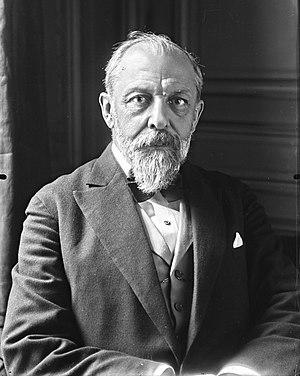
Théodore Steeg en 1926.
Les élections législatives françaises de 1928 ont eu lieu les 22 et 29 avril afin d'élire les députés de la XIVᵉ législature. La loi électorale, changée en juillet 1927 revient au système en vigueur de 1889 à 1919 : le scrutin uninominal à deux tours par arrondissements.
Théodore Steeg est un homme politique français, né le 19 décembre 1868 à Libourne et mort le 19 décembre 1950 à Paris.
Cette page propose une liste de personnalités mortes le jour de leur anniversaire.